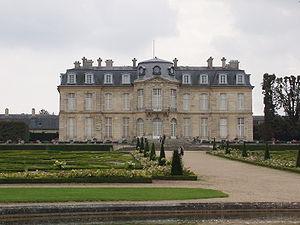
Vue du château de Champs-sur-Marne en Seine-et-Marne en France du côté du parc.